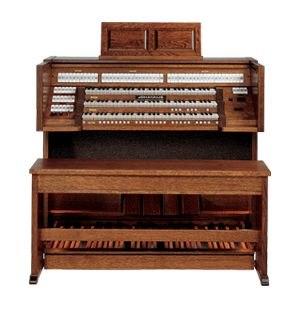
orgue Johannus SWEELINCK 35